Rajas con crema
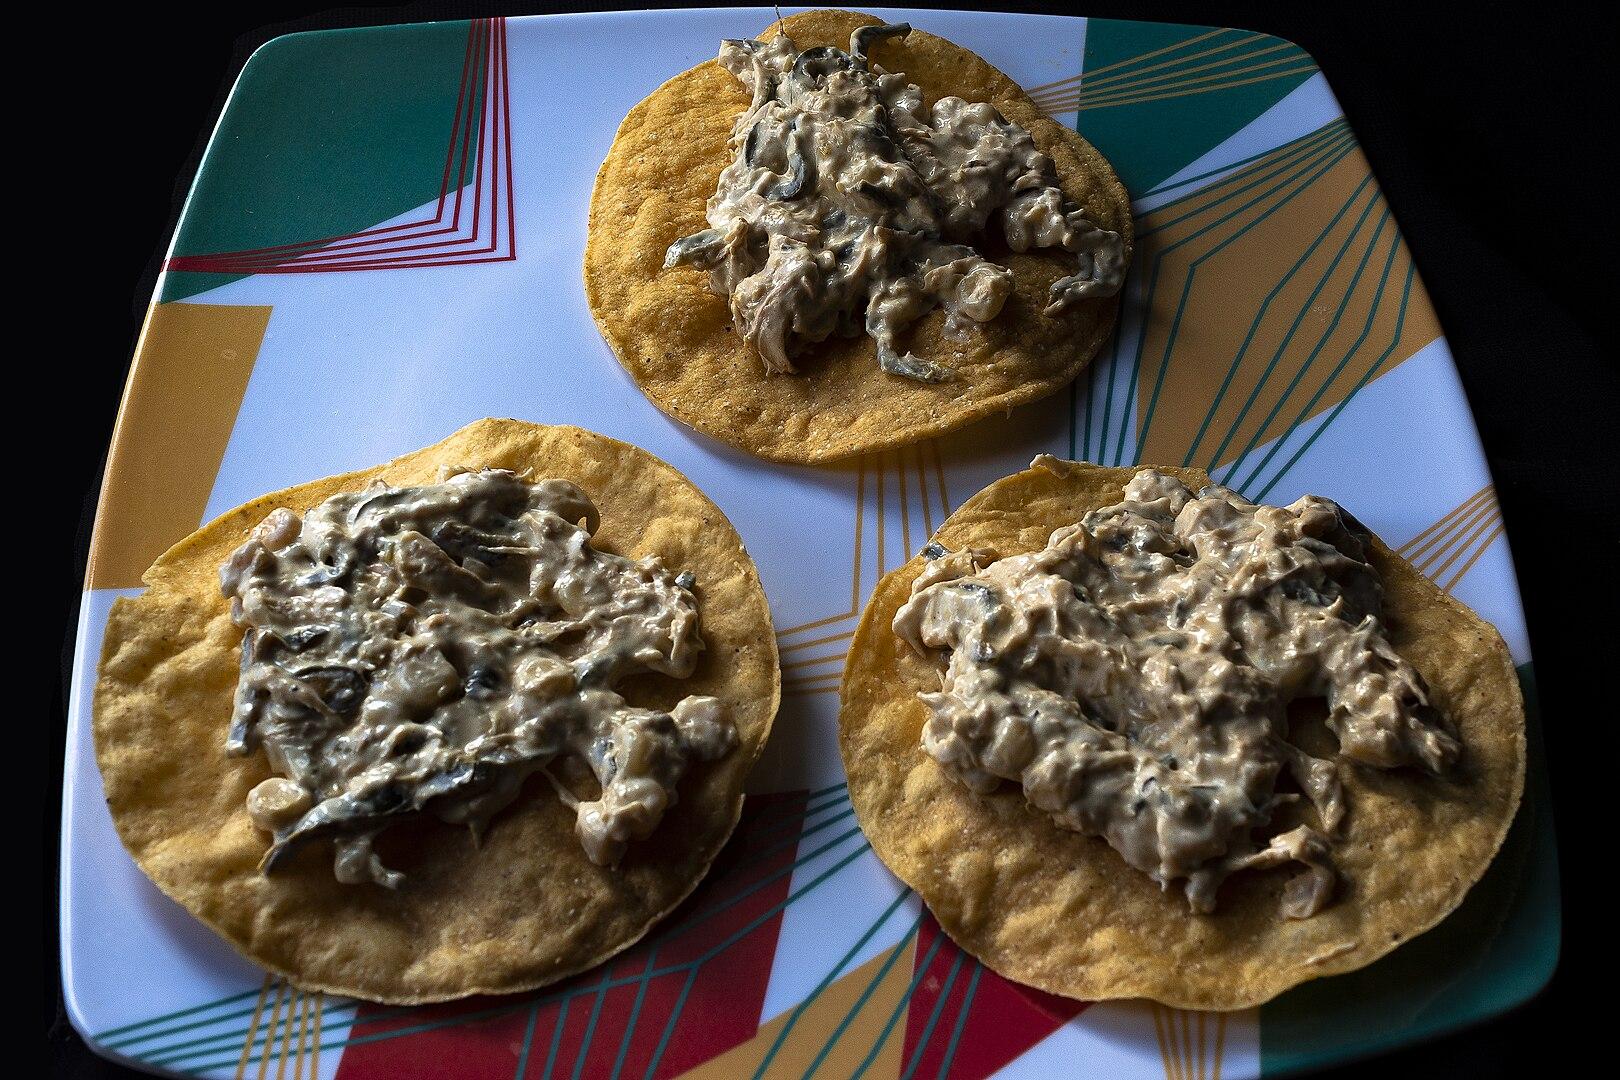
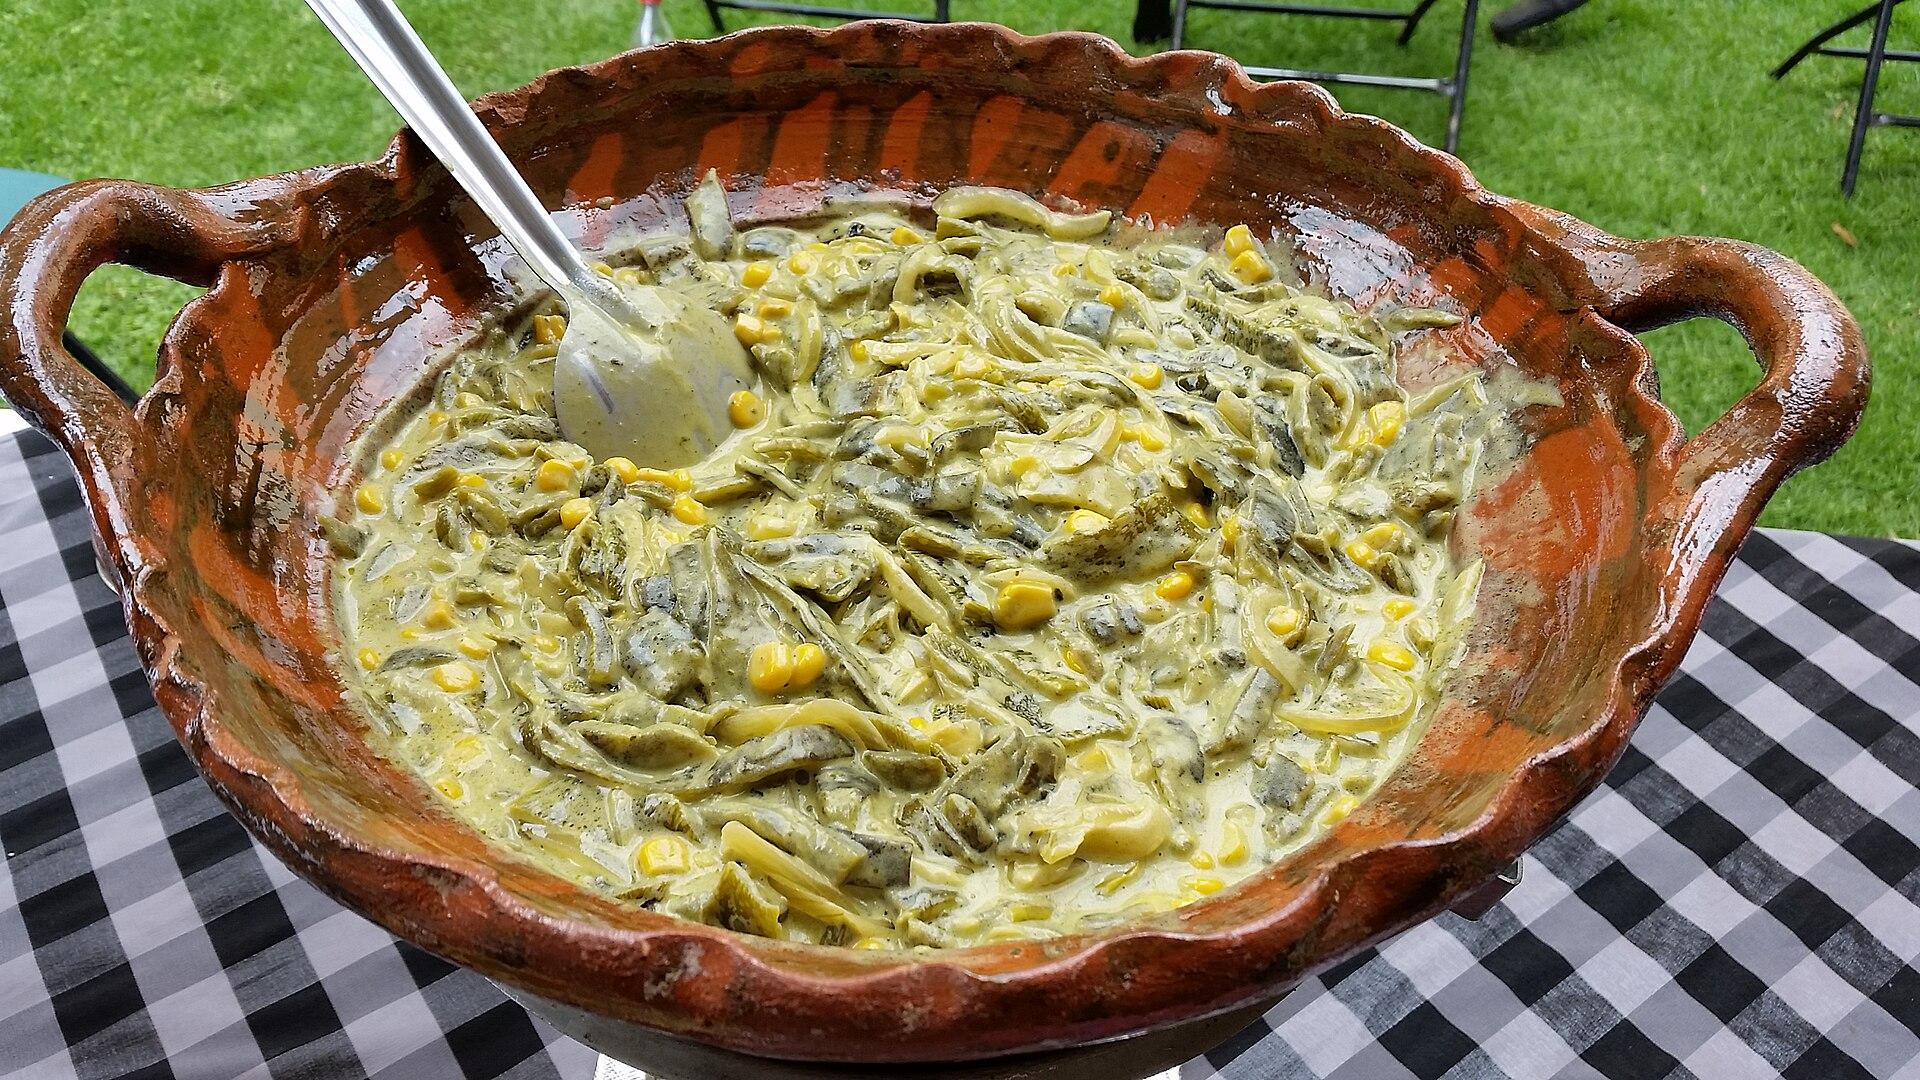
Also known as:
es - Spanish: Rajas con crema
tr - Turkish: Rajas con crema
Category: vegetable (pepper)
Cuisine: Mexican
Associated cuisines: Mexican
Area: Mexico
Countries: Mexico
Region: Central America, , , ,
It is one of the dishes most commonly served during parties. Preparation of the dish involves roasting, peeling and slicing the peppers, sauteing them together with sliced onions, and simmering the mixture with cream. Sometimes chicken broth is added for flavor.